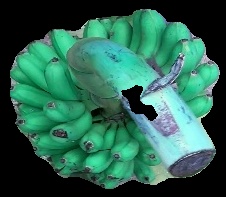
Variety: rasbale
Grade: grade1